6th Division (Australia)

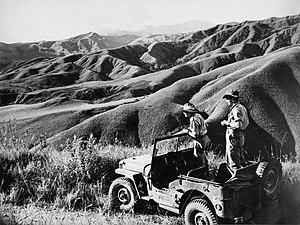
Typical country in the Wau–Mubo area

Throughout the fighting around Kokoda and Buna–Gona, the 17th Brigade, under the command of Brigadier Murray Moten, had been kept back at Milne Bay by Australian commanders with the intention of keeping them fresh to reinforce the garrison at Wau. While at Milne Bay, the brigade had been significantly reduced by sickness, specifically malaria; however, in response to the arrival of Japanese reinforcements at Lae, the 17th Brigade was relieved at Milne Bay by the 29th Brigade and, after being shipped to Port Moresby, on 14 January, one company of the 2/6th Infantry Battalion, representing the brigade's advanced elements, was flown into Wau on six US C-47 Dakotas. Upon arrival, the company – 'B' Company – began moving towards Mubo, where they were to link up with the commandos there and establish themselves to defend the Bulolo Valley. Amidst difficult flying conditions and limited resources, the arrival of the rest of the battalion took place over the following four days, while the rest of the brigade was also delayed. On 20 January the Japanese began moving small groups towards Mubo with the intention of taking Wau, and in response the 2/5th Infantry Battalion was dispatched on 24 January, arriving over the course of the next three days.